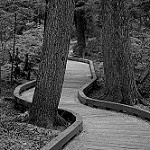
Label: forest